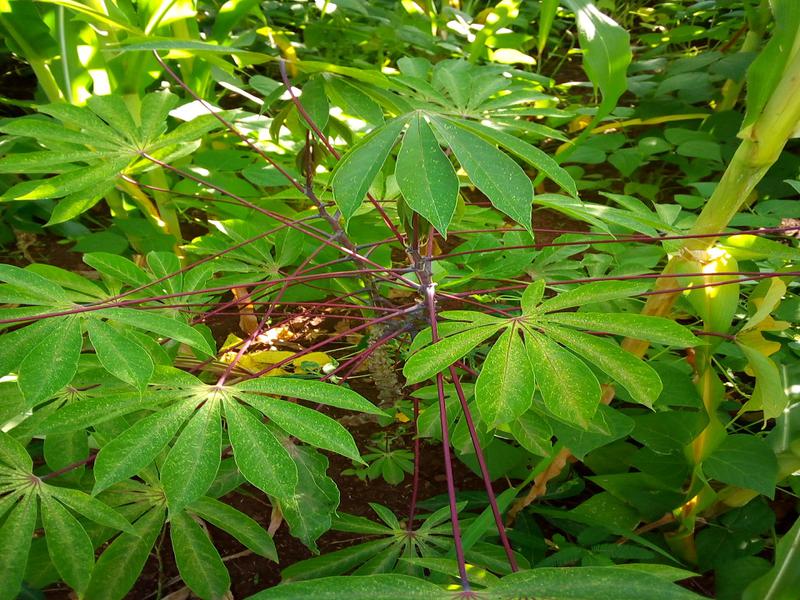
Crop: cassava
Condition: green_mottle